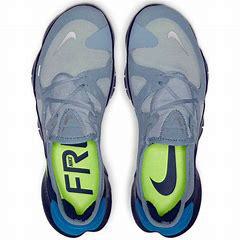
Brand: Nike
Model: Free RN 5